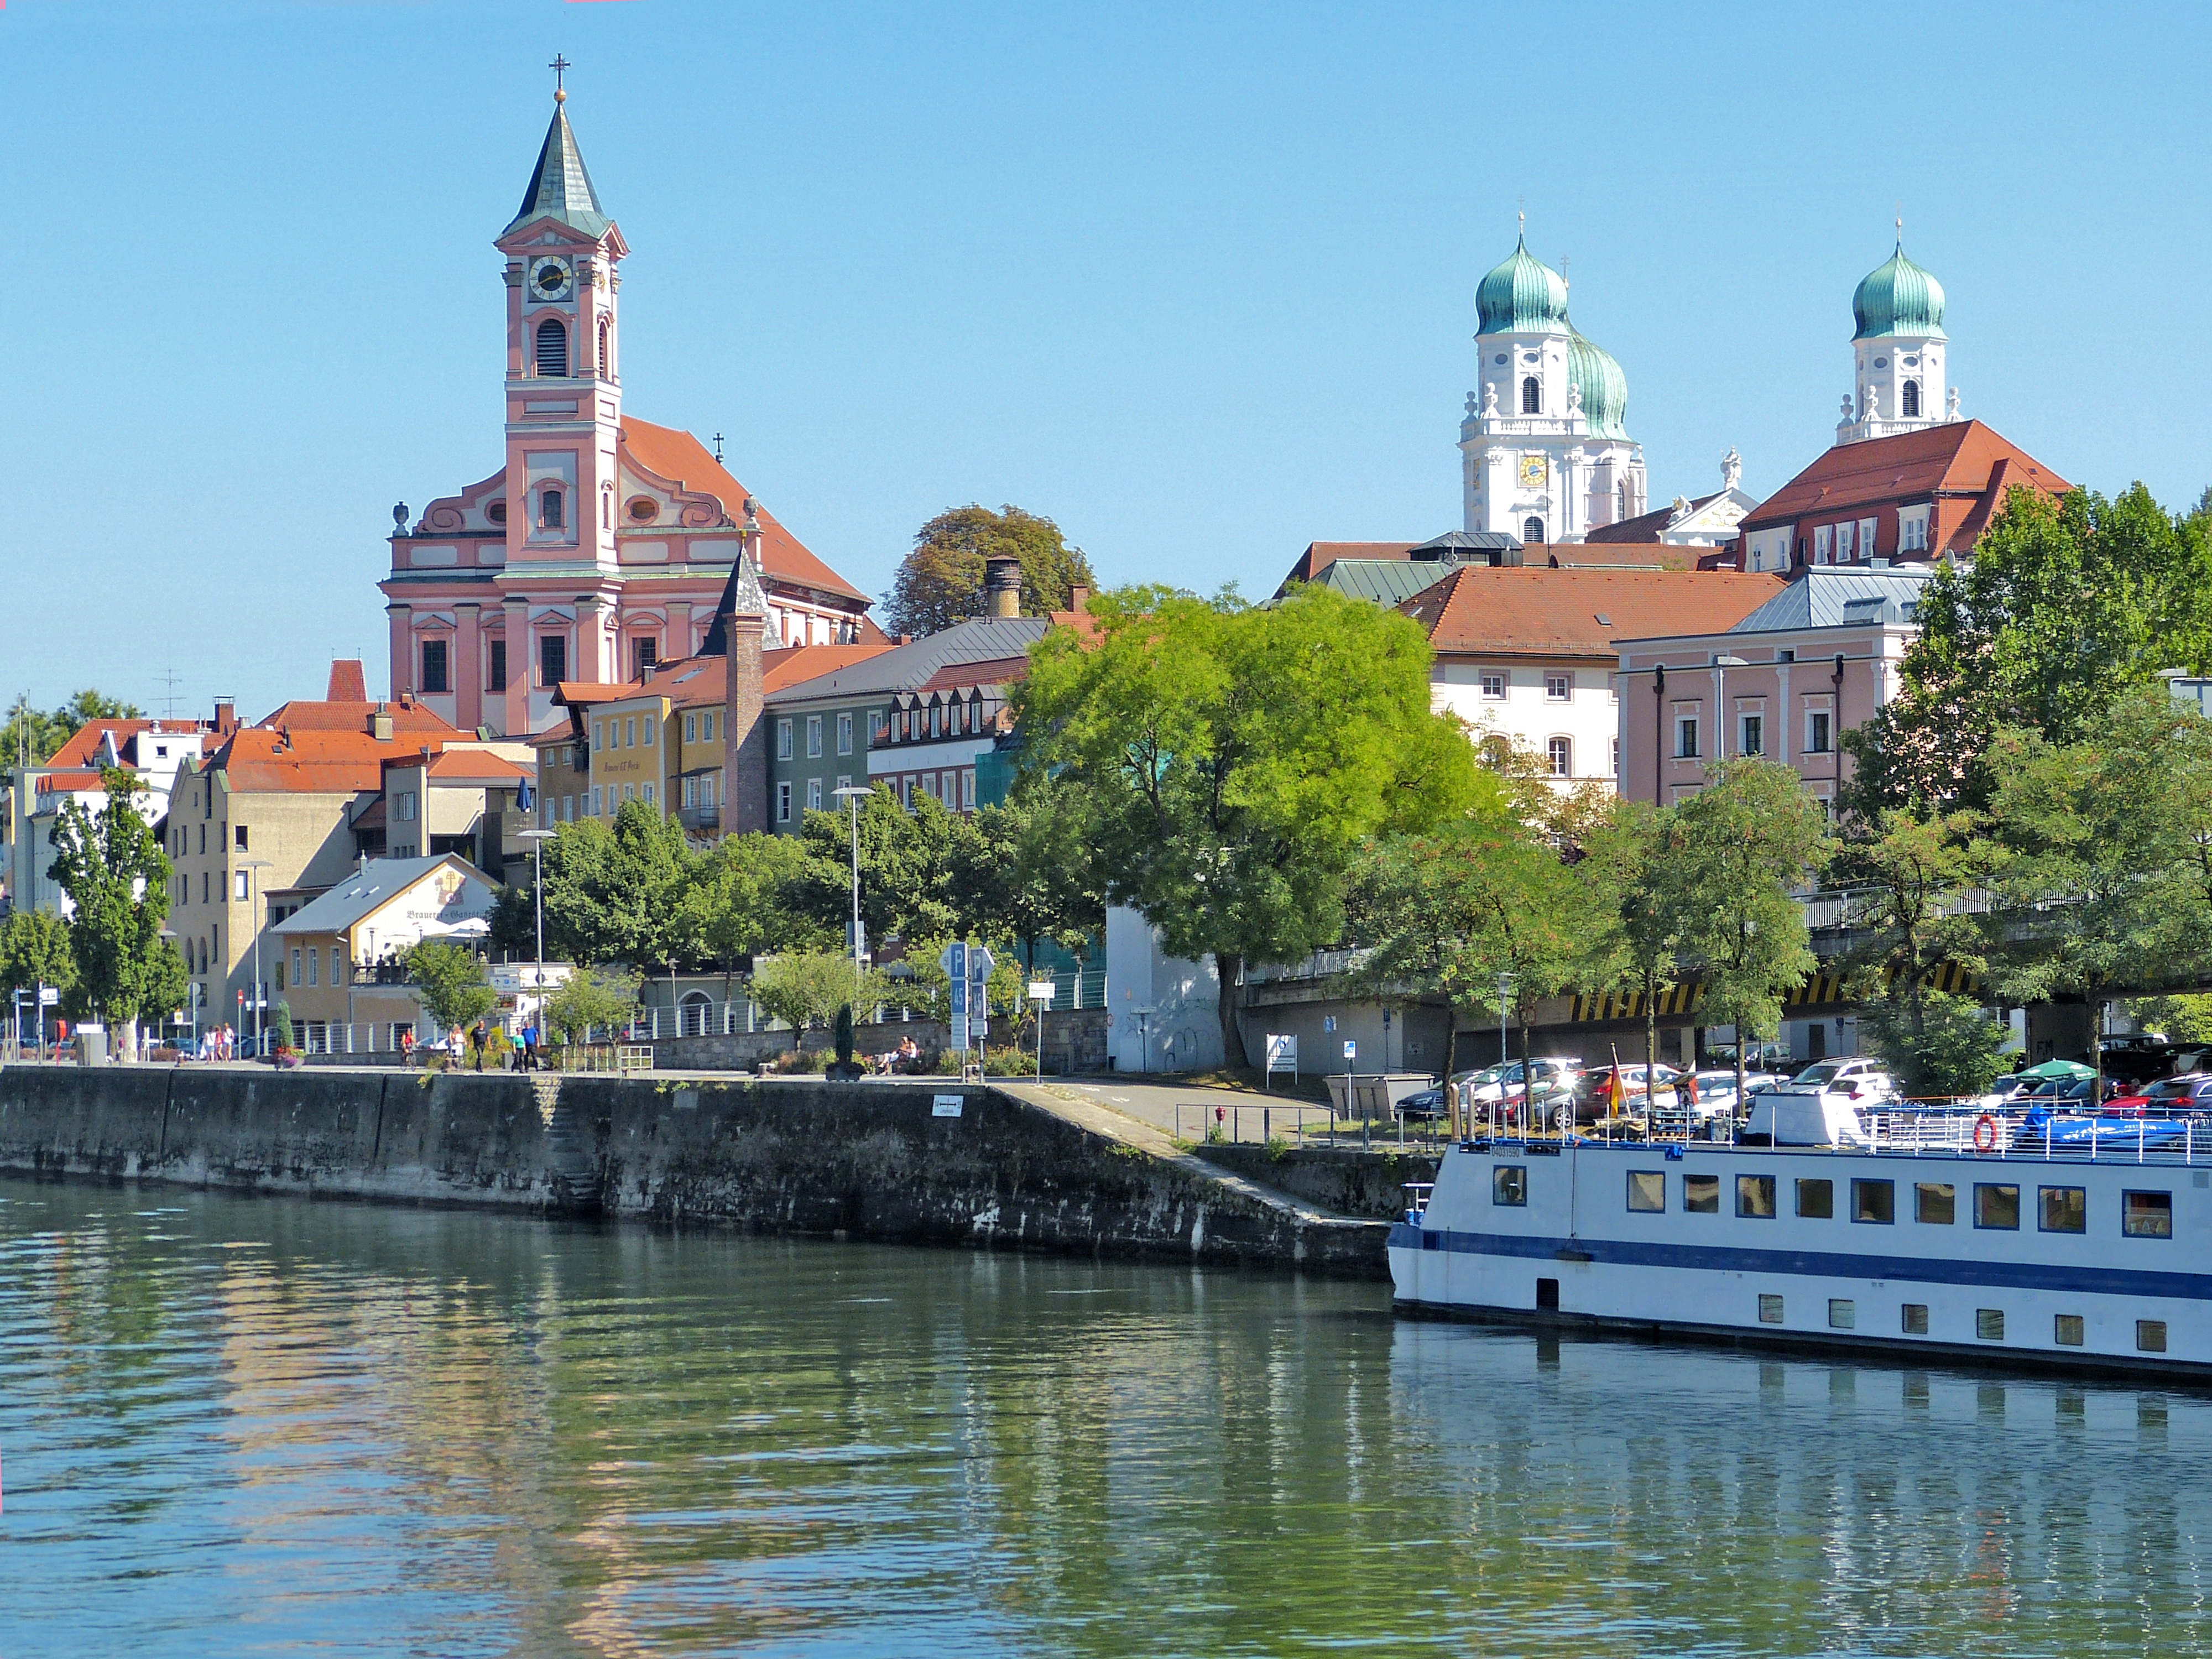
town, chateau, river, canal, cityscape, vehicle, tower, landmark, harbor, tourism, waterway, danube, towers, tours, passau, water castle